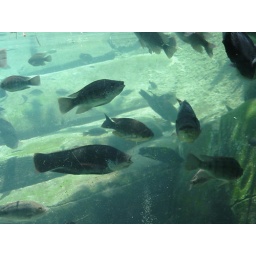
These remind me of all the bass i loved to fish for in lake massabesic in NH